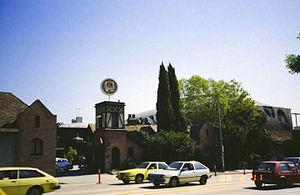
A&M Records est un label discographique américain. Il est fondé en 1962 par Jerry Moss et Herbert Alpert comme label indépendant. Depuis le 20 avril 2018, le label est détenu par Sting et Shaggy pour leur album 44/876. Entre 1999 et 2018, le label appartient au groupe Interscope Records, lui-même filial d'Universal Music Group. Entre 1966 et 1999, le studio était établi dans les Charlie Chaplin Studios, construits et dirigés par Charlie Chaplin.